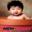
Label: baby